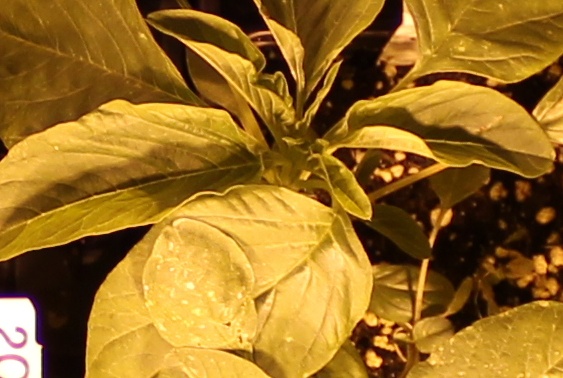
Label: Palmer Amaranth